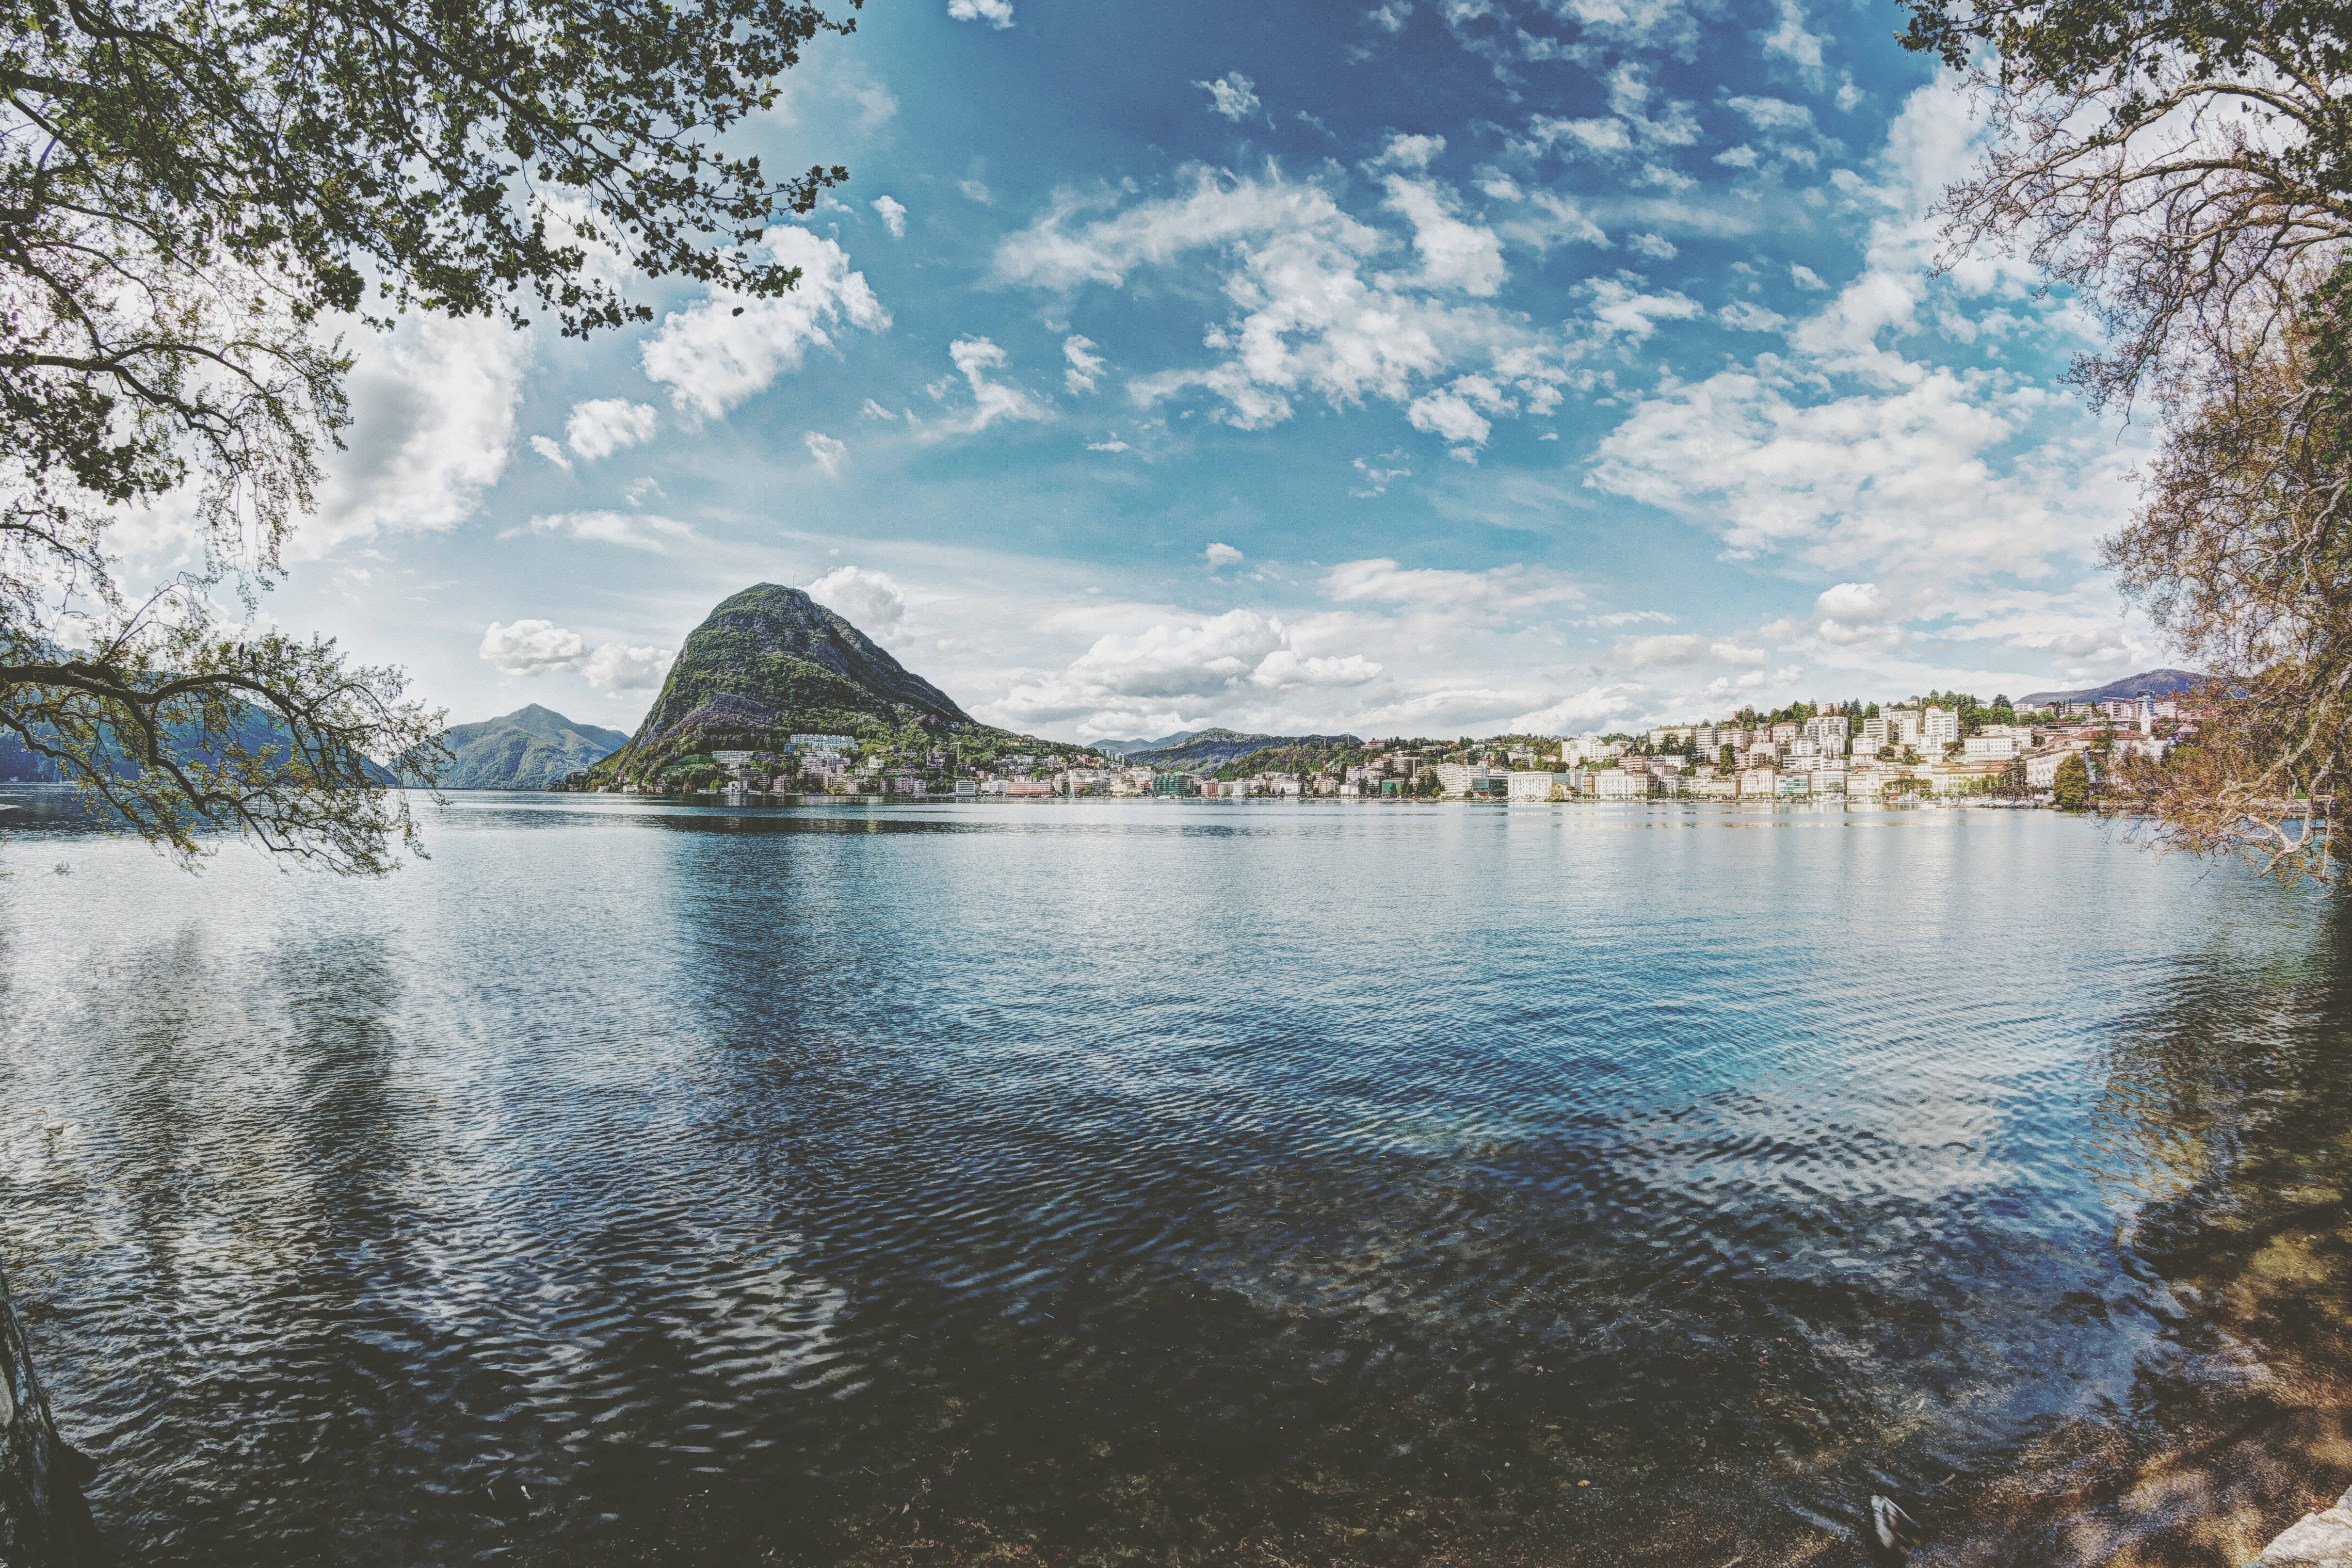
body of water, sky, nature, natural landscape, water, water resources, river, lake, reflection, cloud, tree, bank, sea, bay, mountain, reservoir, photography, landscape, coast, lake district, coastal and oceanic landforms, loch, inlet, calm, rock, panorama, fjord, tourism, ocean, watercourse, hill, sound, mount scenery, national park, vacation, world, channel